Carmen Kass

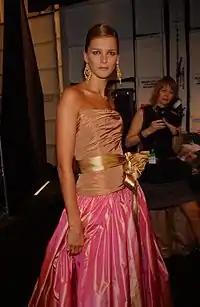
Kass backstage at a Bill Blass fashion show in 2003

Her career was launched by Anna Wintour, and by 1999, Kass was walking the runway for numerous and diverse top designers, such as Marc Jacobs, Michael Kors, Calvin Klein, Ralph Lauren, Donna Karan, and Dolce & Gabbana; and posing in advertisements for designers and brands, like Calvin Klein, Chanel, Gucci, Donna Karan, Dsquared2, Versace, Givenchy, Fendi, Max Mara, Valentino, Ralph Lauren, Narciso Rodriguez, and even General Motors. She also appeared in a Gap denim advertising campaign, and was a spokesperson for Revlon cosmetics, Sephora, and the Christian Dior perfume, "J'adore". In 2007 alone, Kass booked ten campaigns with notable designers for Spring/Summer collections. From 2007 onwards, she became the model and spokesperson for Max Factor.